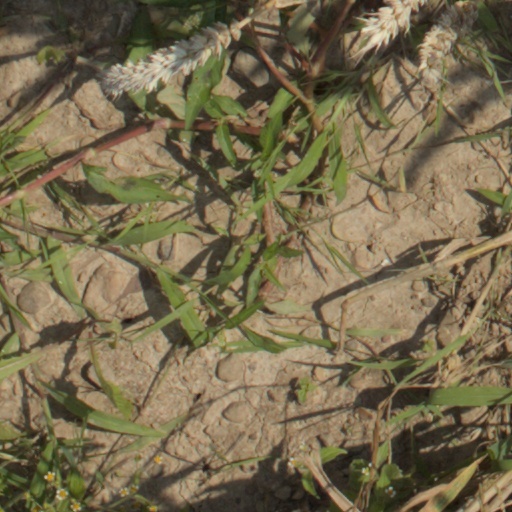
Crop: wheat